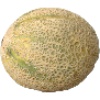
Label: cantaloupe